1930 Grand Prix season

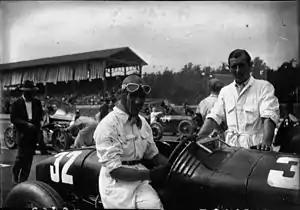
Nuvolari before the Monza GP

The seventh running of the Eifelrennen was the only circuit race of the year in Germany, and only the second time that race-cars had been to the Nürburgring since it opened in 1927. However, there were only eleven starters mixing sports and racing cars. Run on the shorter "Südschleife" course, it was won by Heinrich-Joachim von Morgen for the new German Bugatti team.